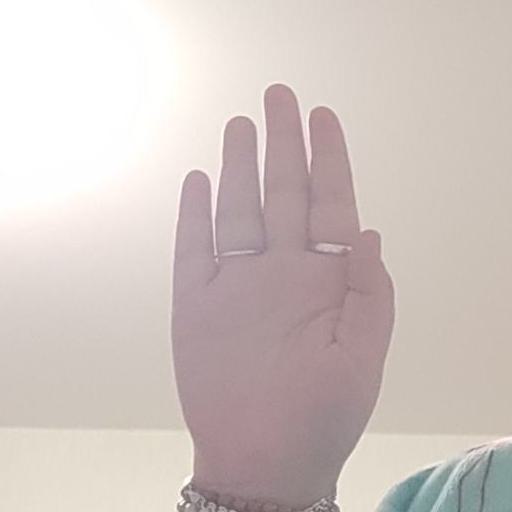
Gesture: stop